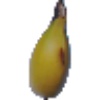
Label: Banana 1